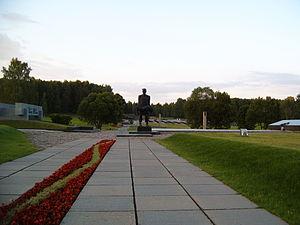
Khatyn, est un ancien village de Biélorussie, situé dans le raïon de Lahoïsk à 54 km au nord-est de Minsk.